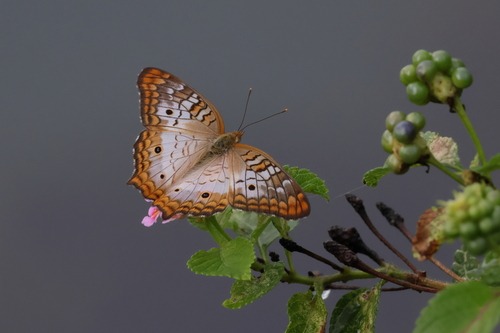
Scientific name: Anartia jatrophae
Common name: White peacock
Family: Nymphalidae
Order: Lepidoptera
Pollinator type: Primary pollinator
Habitat: Gardens, parks, and open areas
Geographic range: Southern United States to Argentina
Conservation status: Least Concern